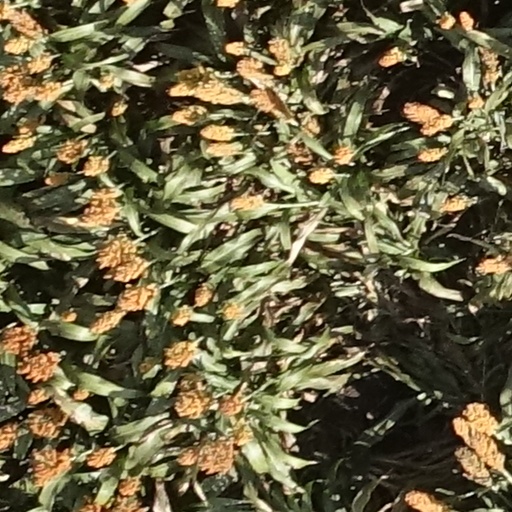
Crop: sorghum